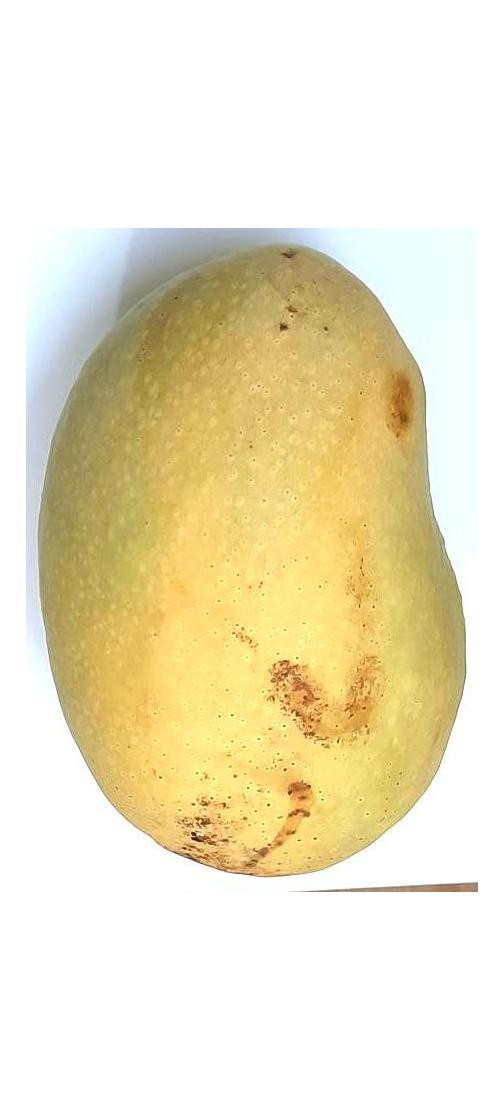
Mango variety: Fazli Shurmai